The City Uncovered with Evan Davis

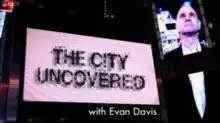
Title card

The City Uncovered with Evan Davis is a 2009 British documentary series.